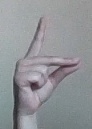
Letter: ta